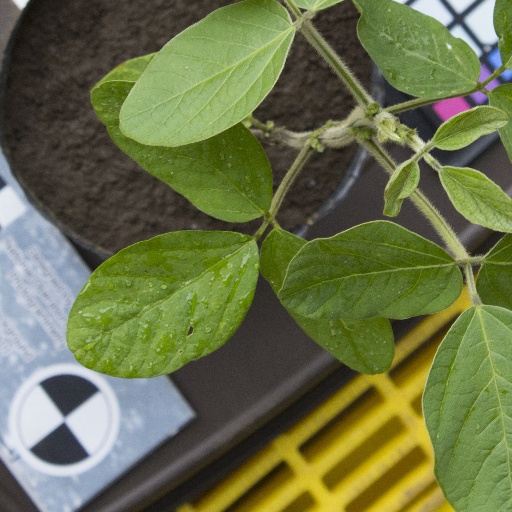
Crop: soybean